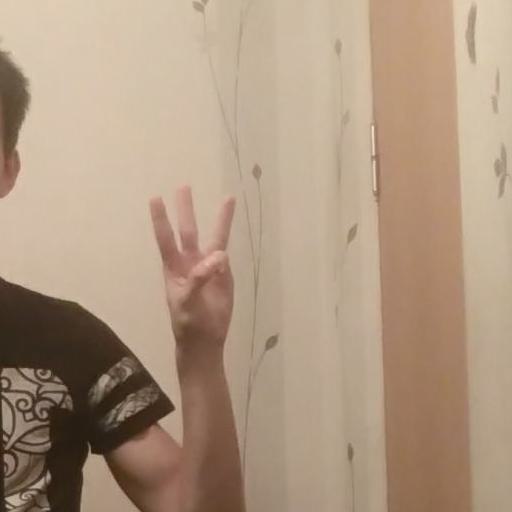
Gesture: three